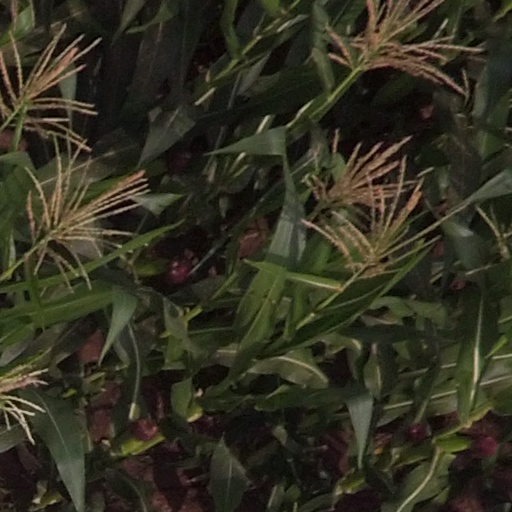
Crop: maize; corn